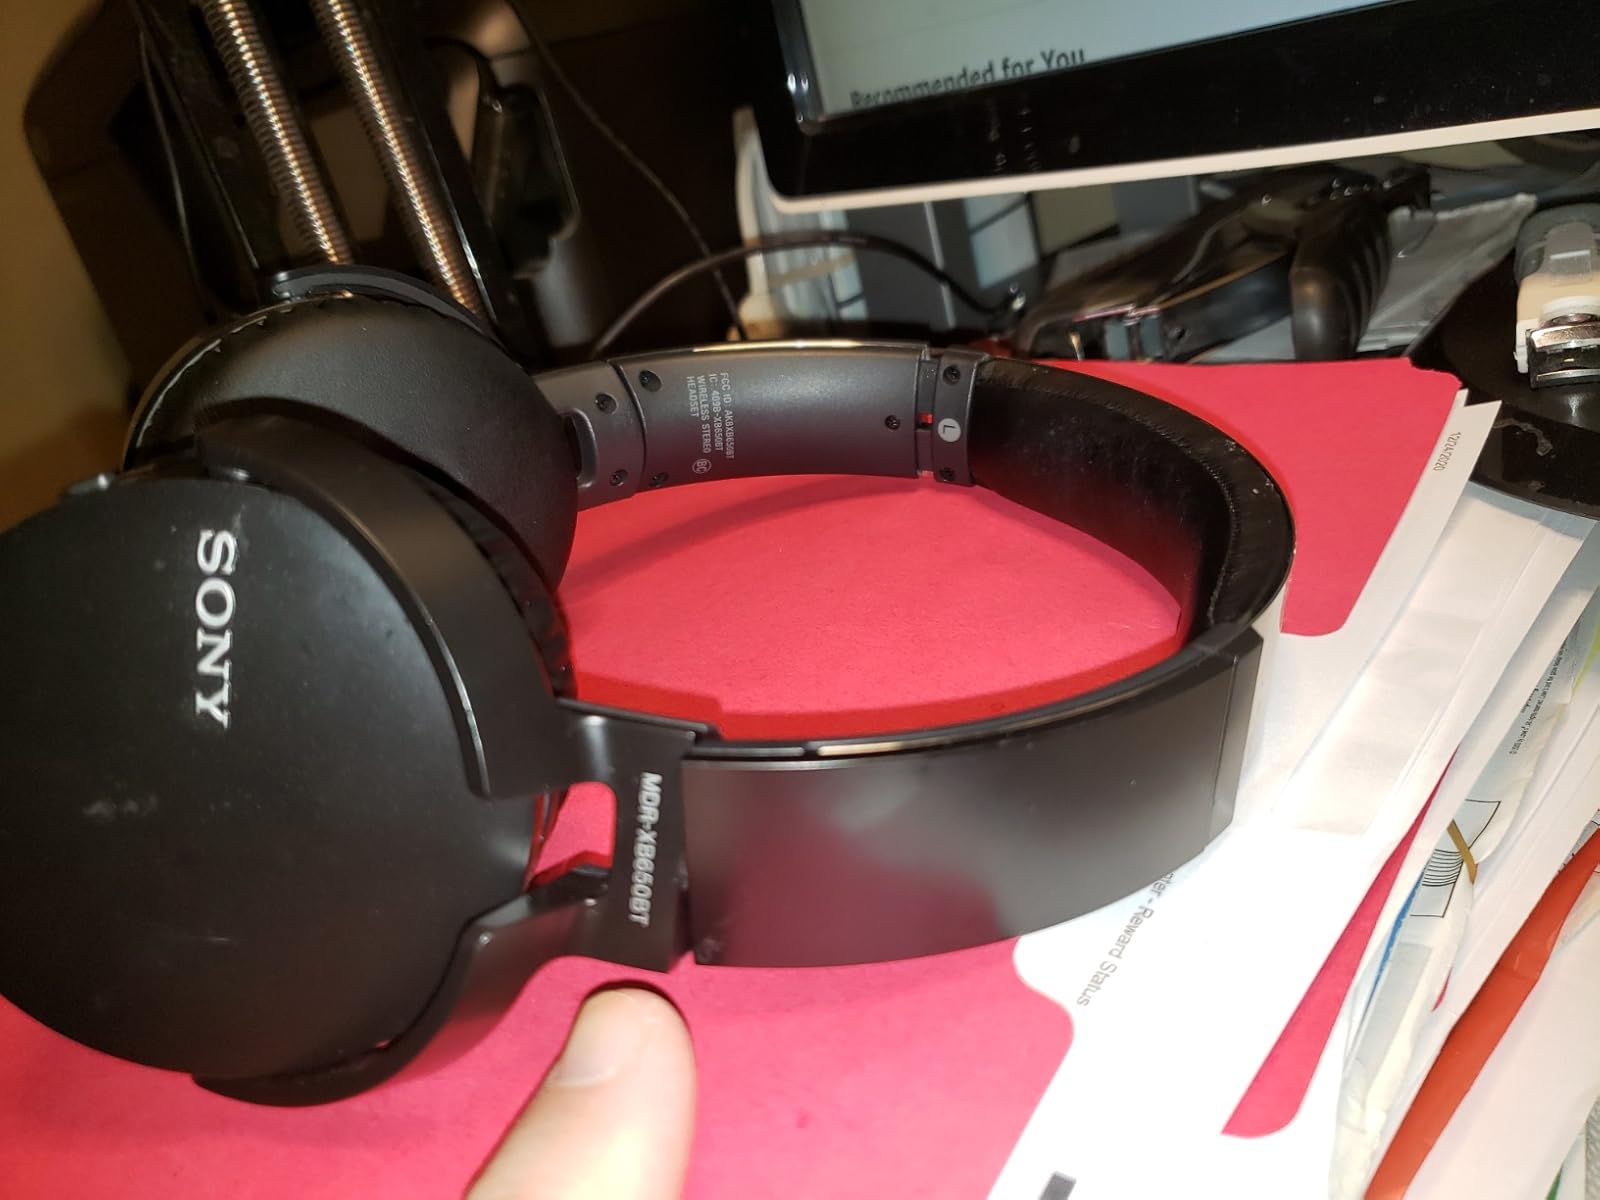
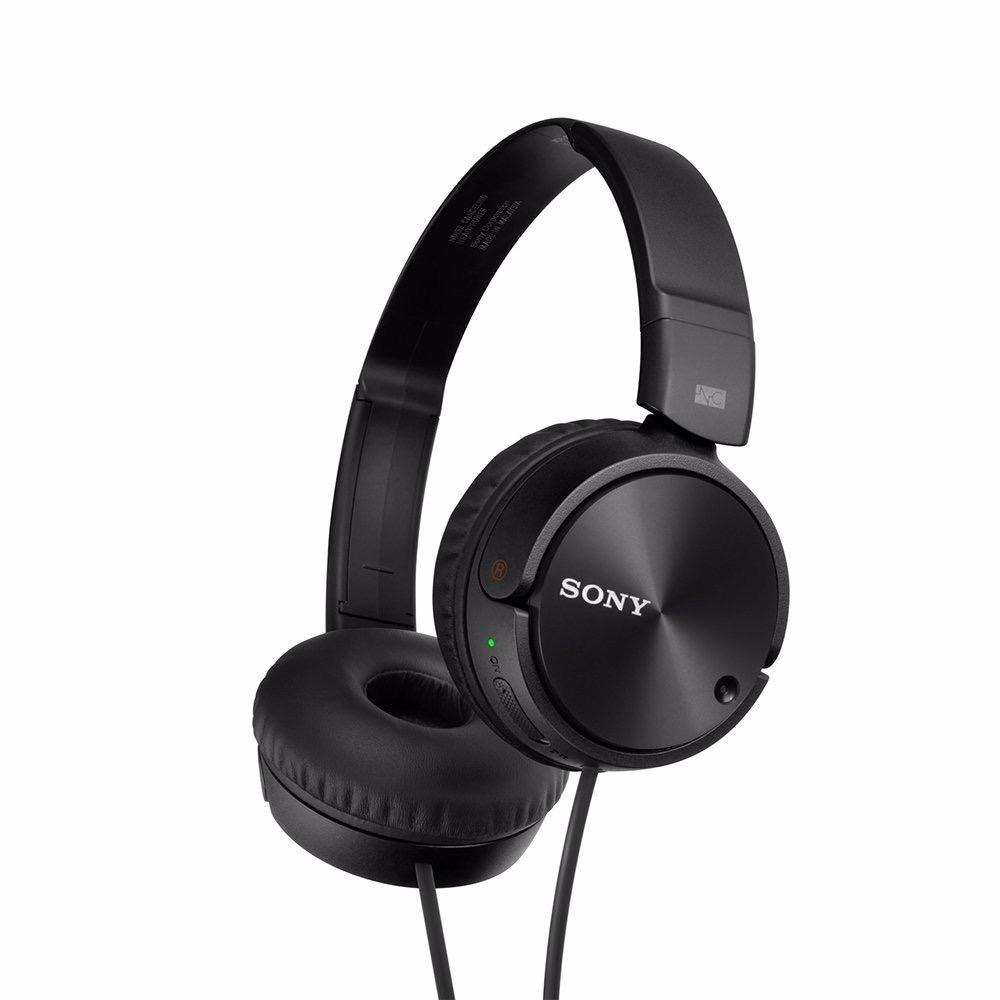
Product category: headphones
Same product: no